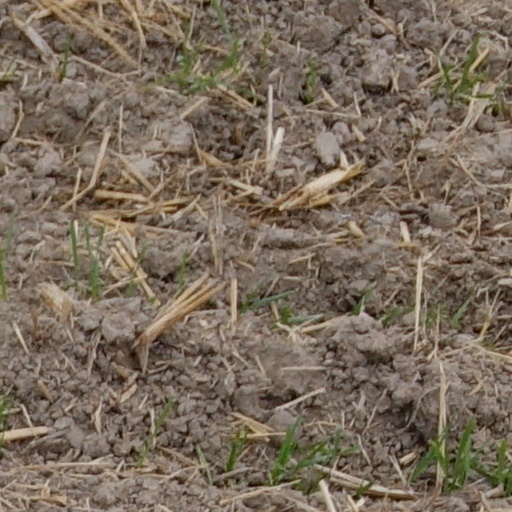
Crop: wheat